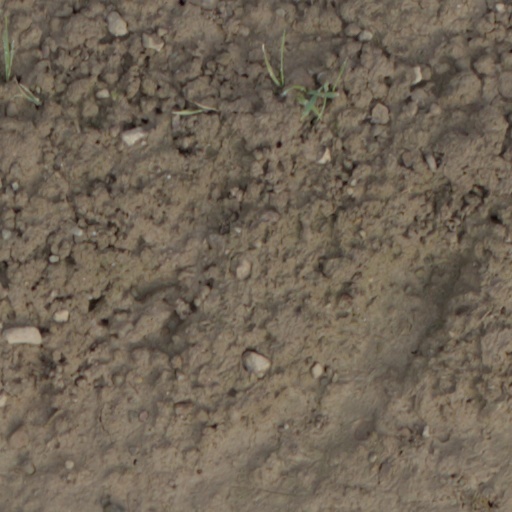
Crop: wheat